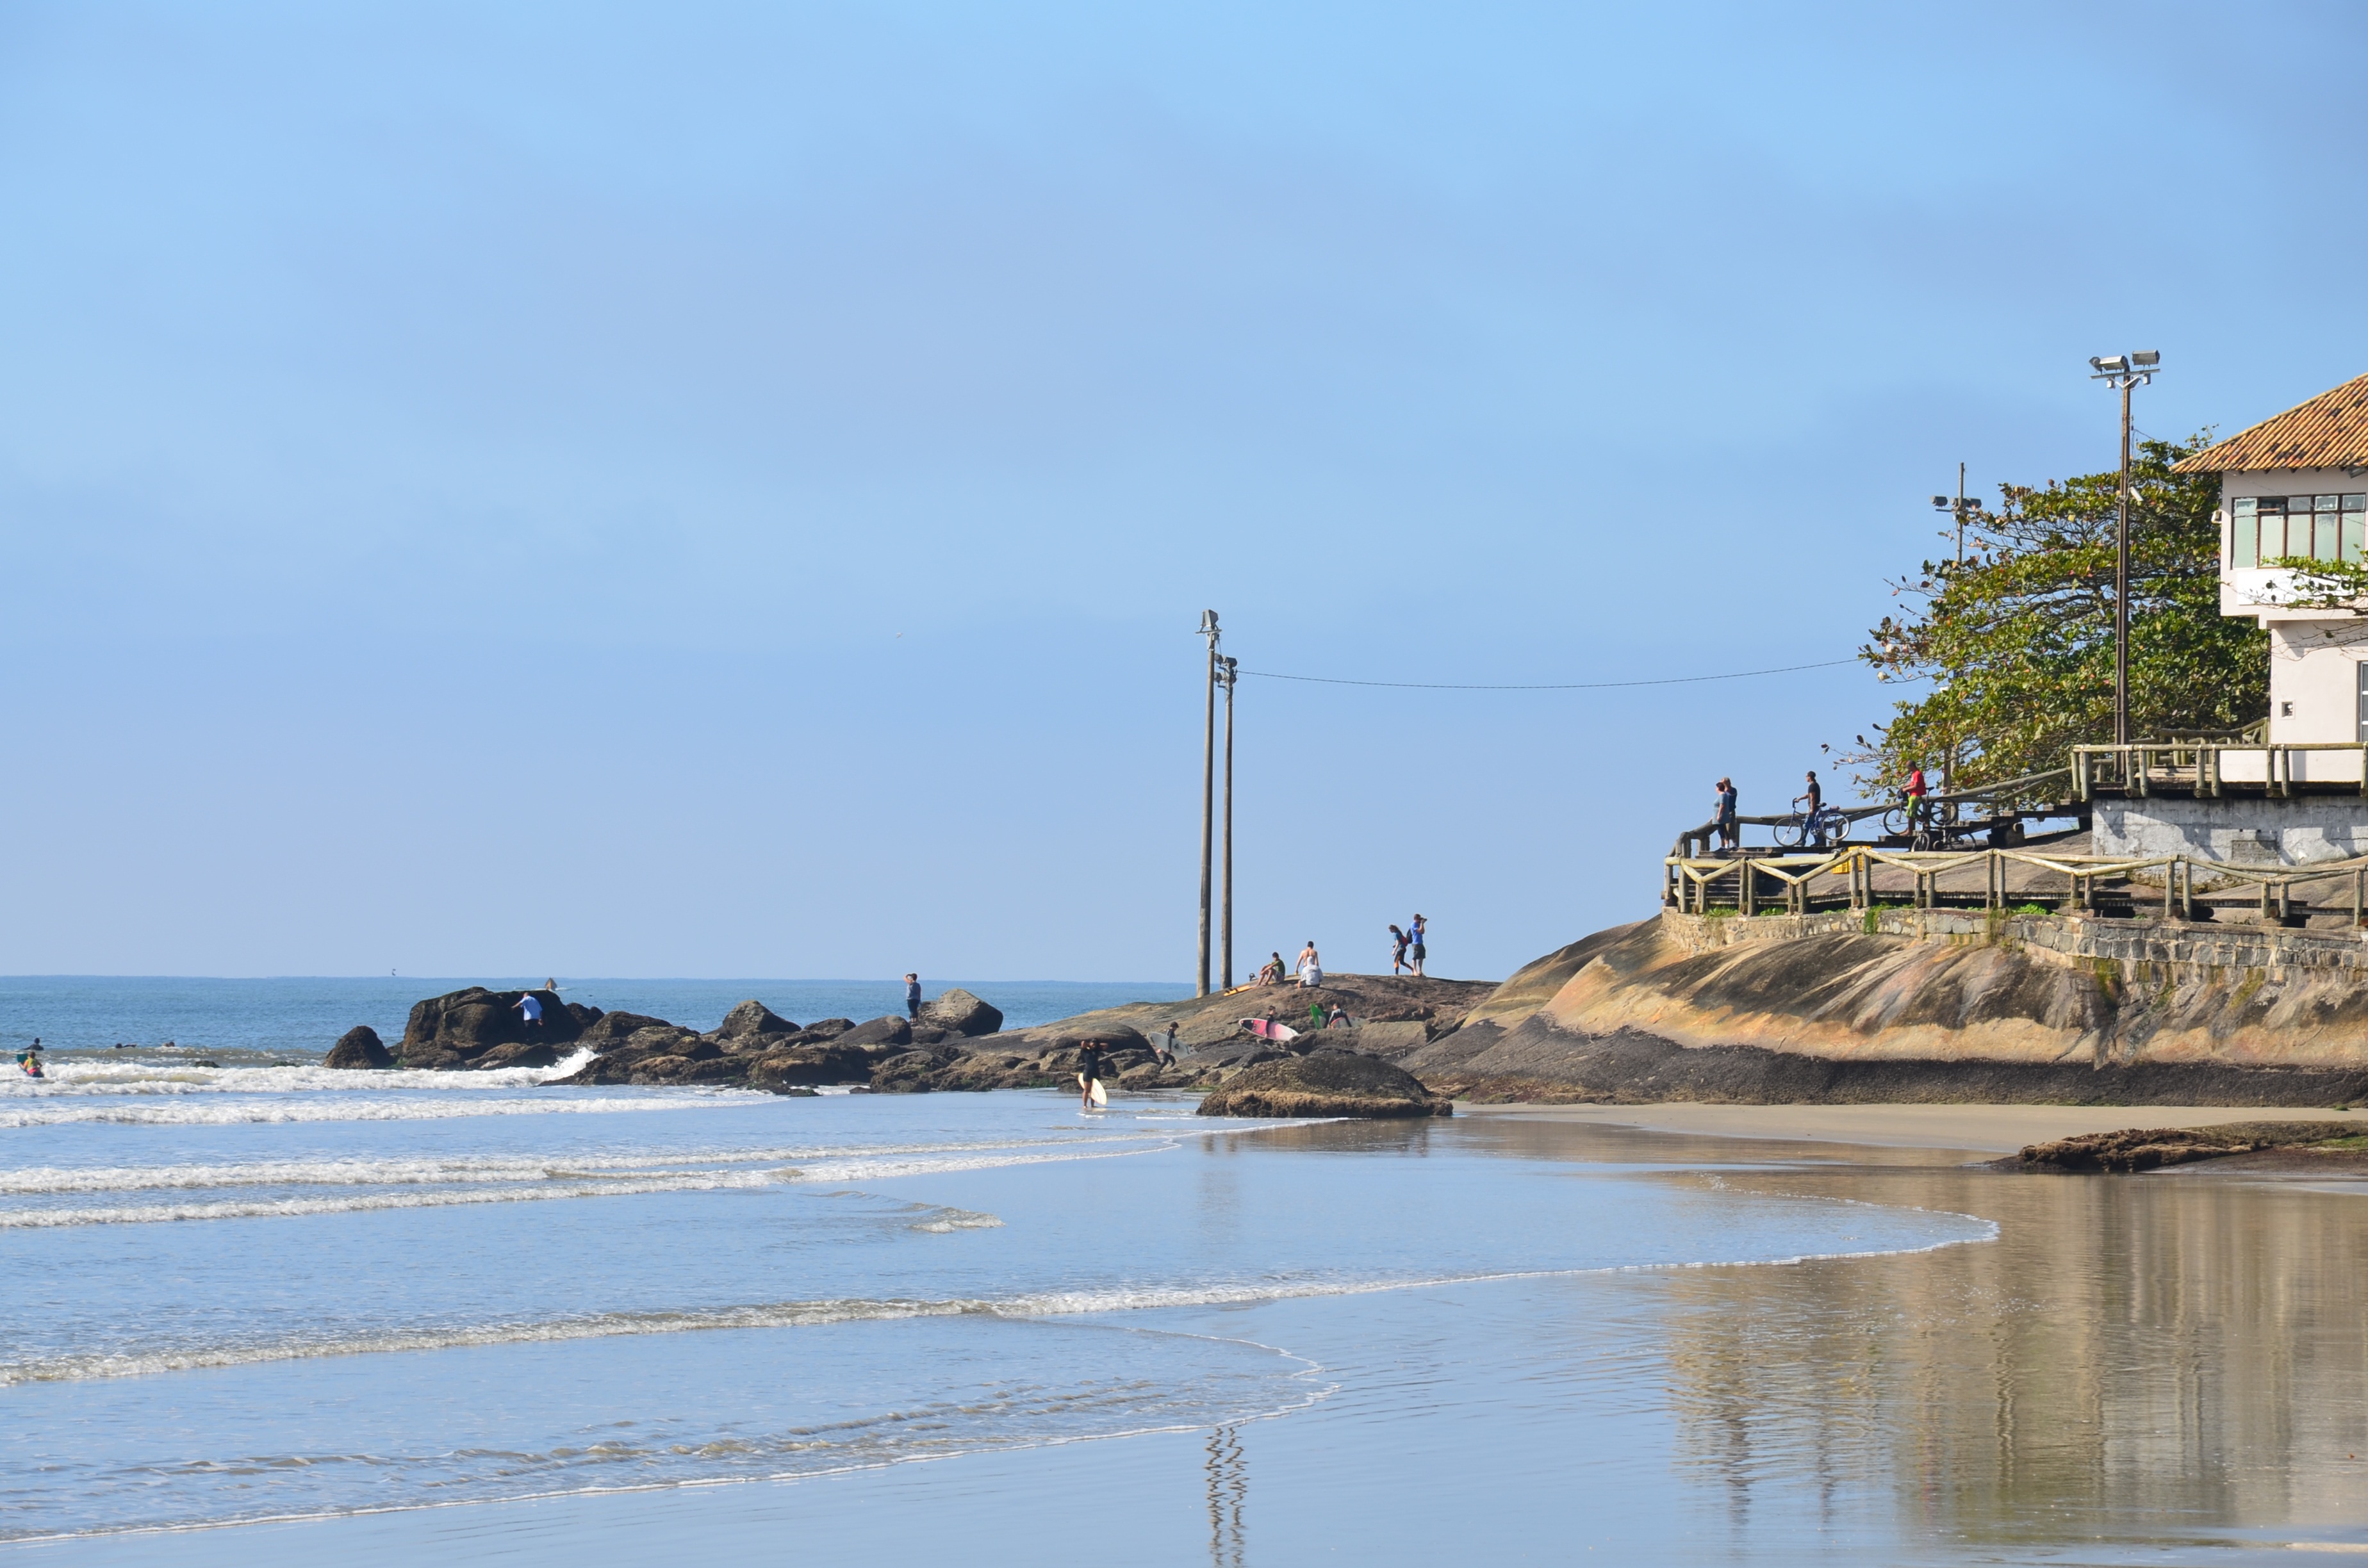
beach, sea, coast, water, ocean, shore, vacation, tower, bay, harbor, waterway, body of water, parana, brazil, breakwater, matinhos